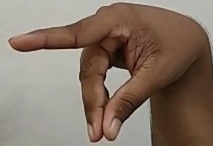
ASL sign: P